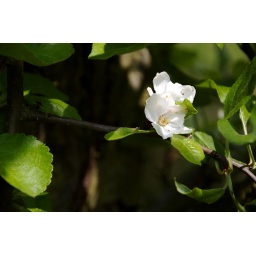
white flowers in a tree